Glastonbury Thorn

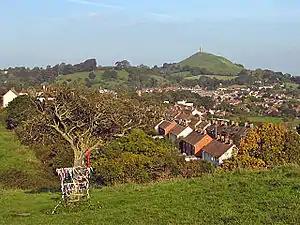
The thorn on Wearyall Hill, before its branches were cut off by vandals in 2010. Glastonbury Tor is in the background.

The Glastonbury thorn is a form of common hawthorn, "Crataegus monogyna" 'Biflora' (sometimes incorrectly called "Crataegus oxyacantha" var. "praecox"), found in and around Glastonbury, Somerset, England. Unlike ordinary hawthorn trees, it flowers twice a year (hence the name ""biflora""), the first time in winter and the second time in spring. The trees in the Glastonbury area have been propagated by grafting since ancient times. The tree is also widely called the holy thorn, though this term strictly speaking refers to the original (legendary) tree.